Dan Fogelman

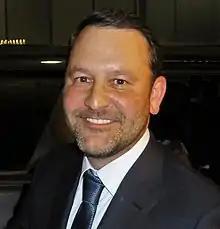
Fogelman at the premiere of "Life Itself", 2018 Toronto International Film Festival

Dan Fogelman (born February 19, 1976) is an American screenwriter, film director, and producer, whose screenplays include "Cars", "Bolt", "Tangled", and "Crazy, Stupid, Love". He also created the 2012 television sitcom "The Neighbors", the 2015 fairy tale-themed musical comedy series "Galavant", the 2016 drama series "This Is Us", the 2016 baseball drama series "Pitch", and the 2025 drama series "Paradise".